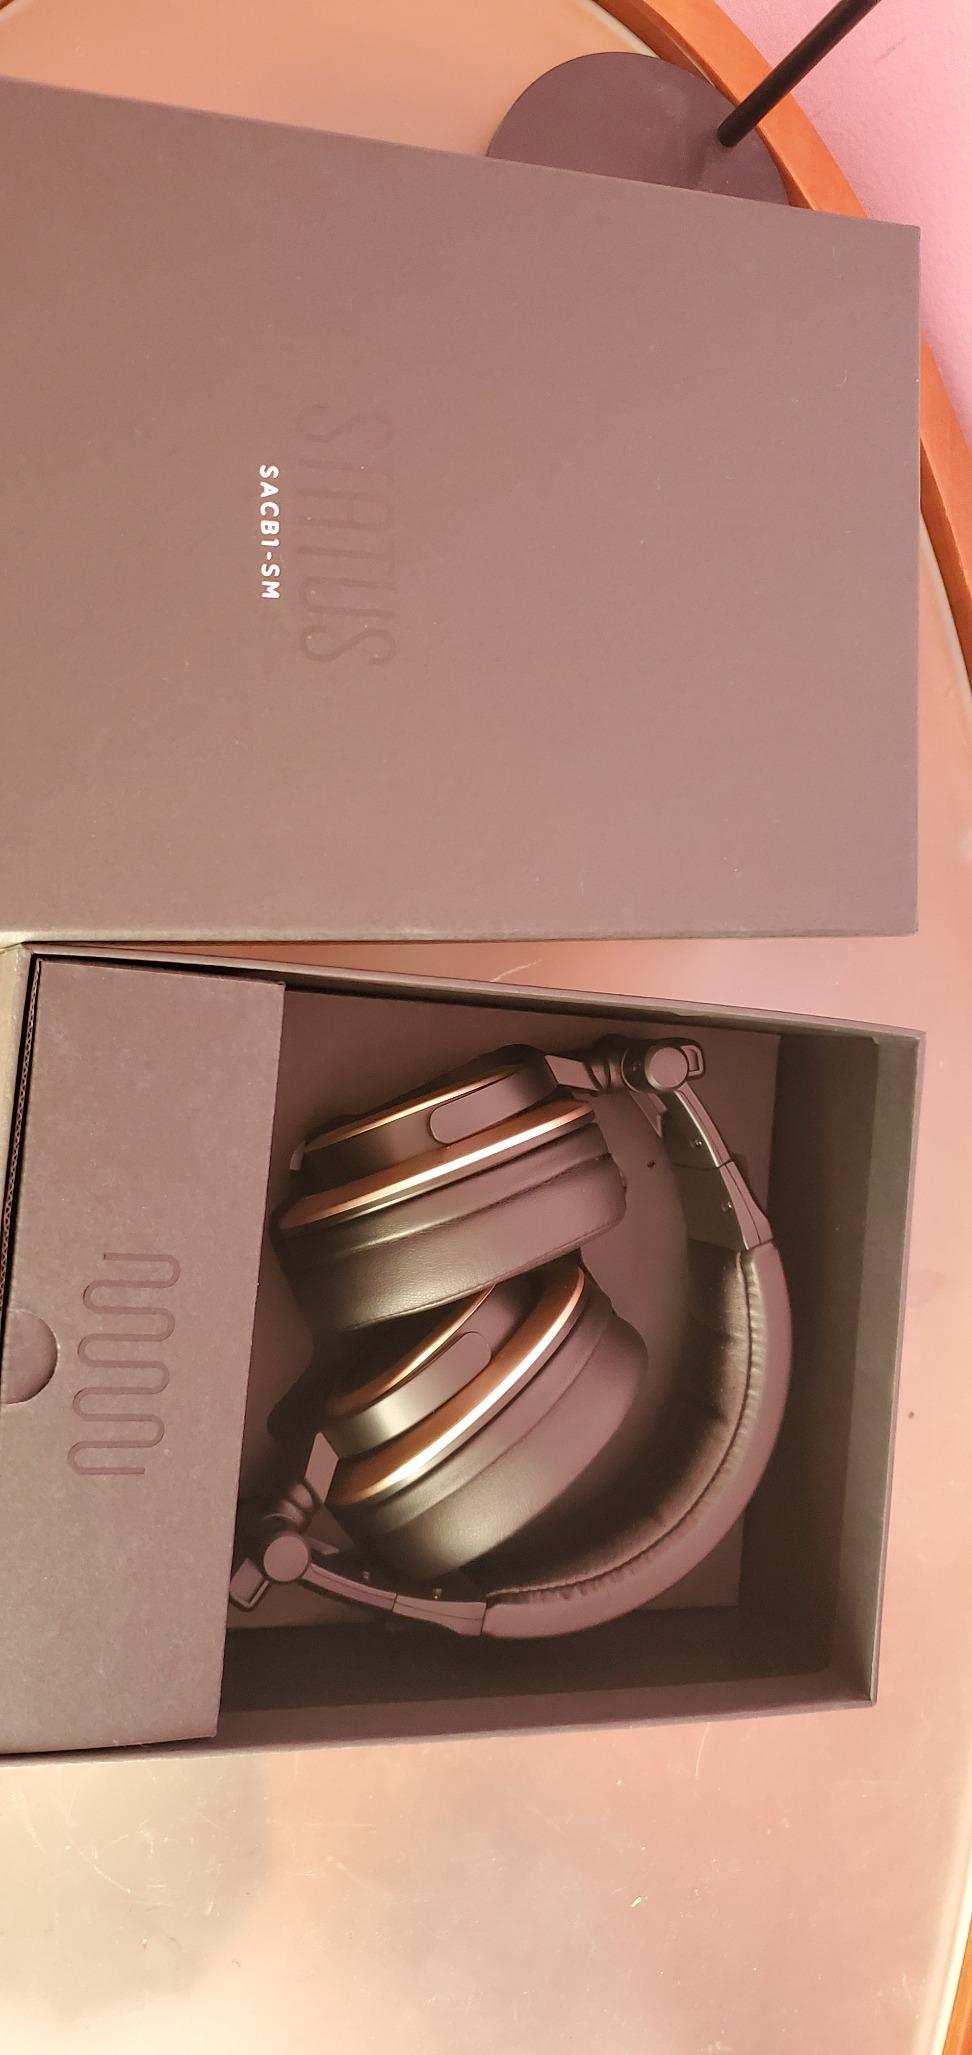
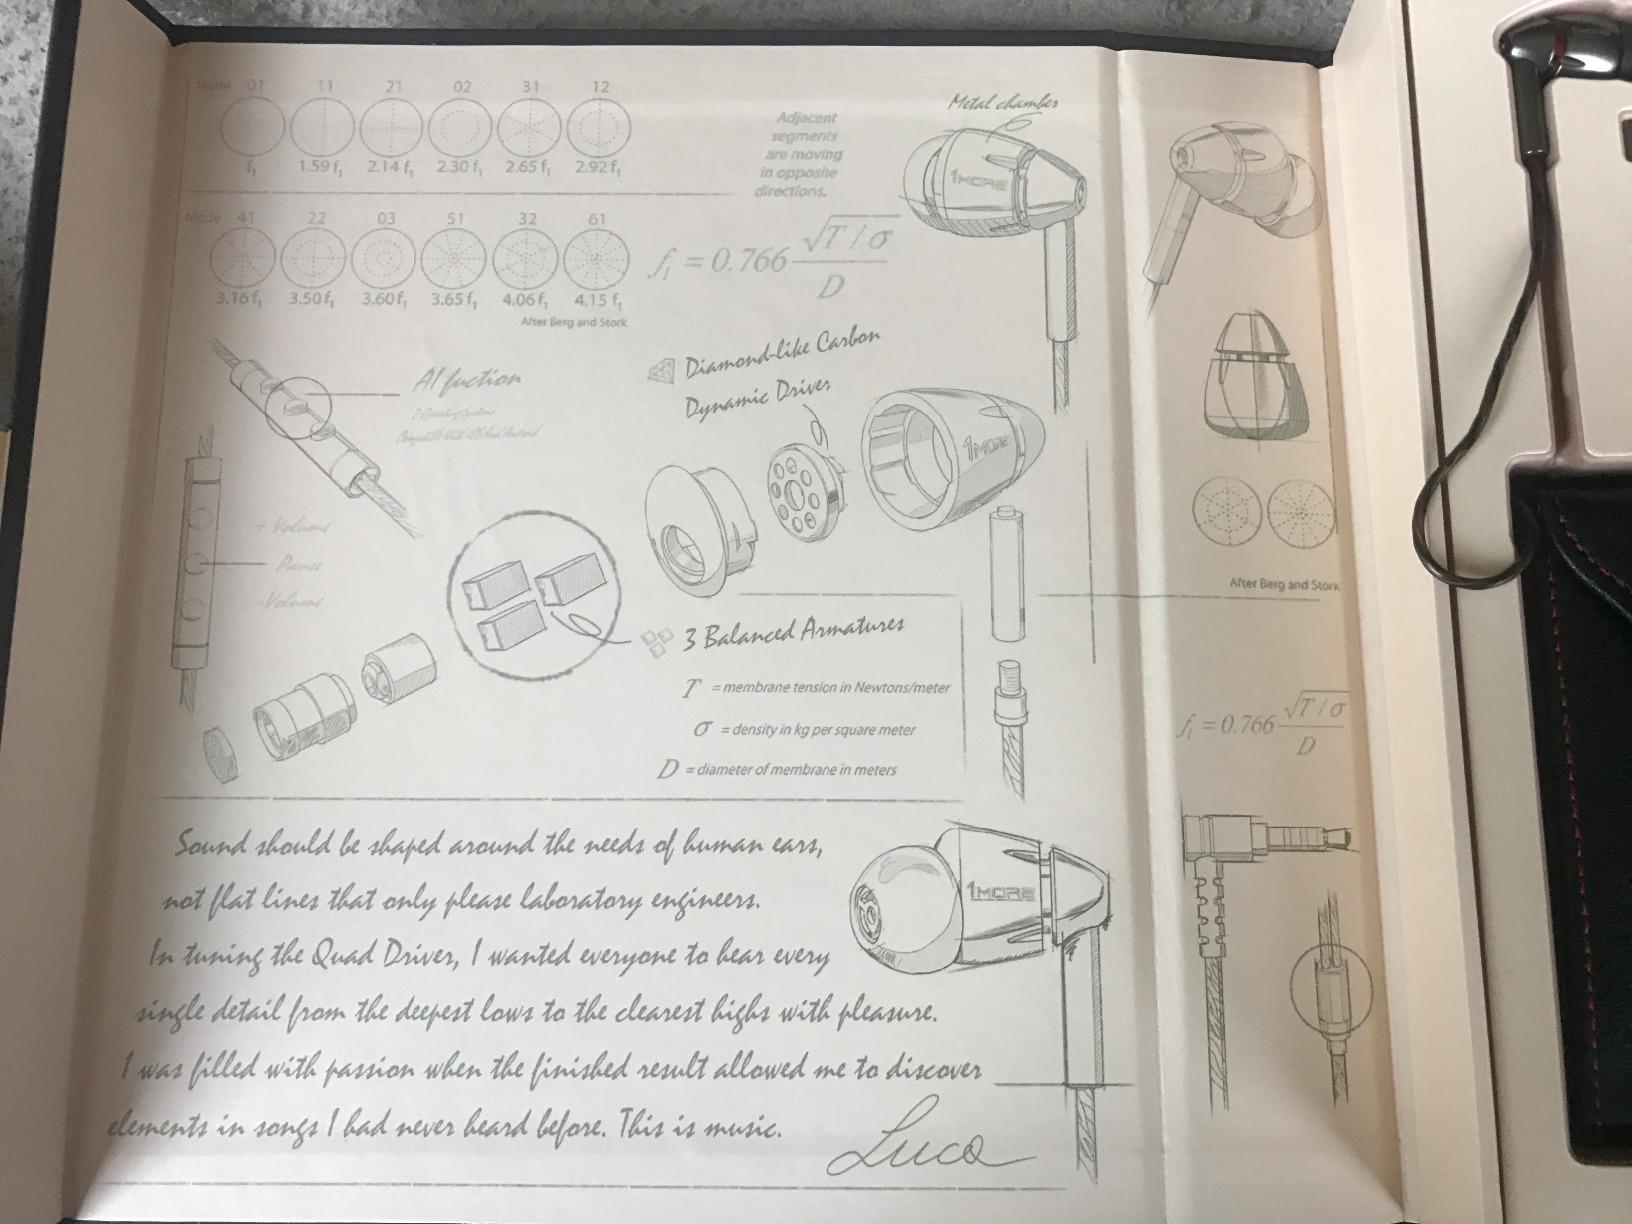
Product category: headphones
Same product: no